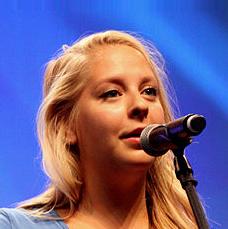
Age: 22